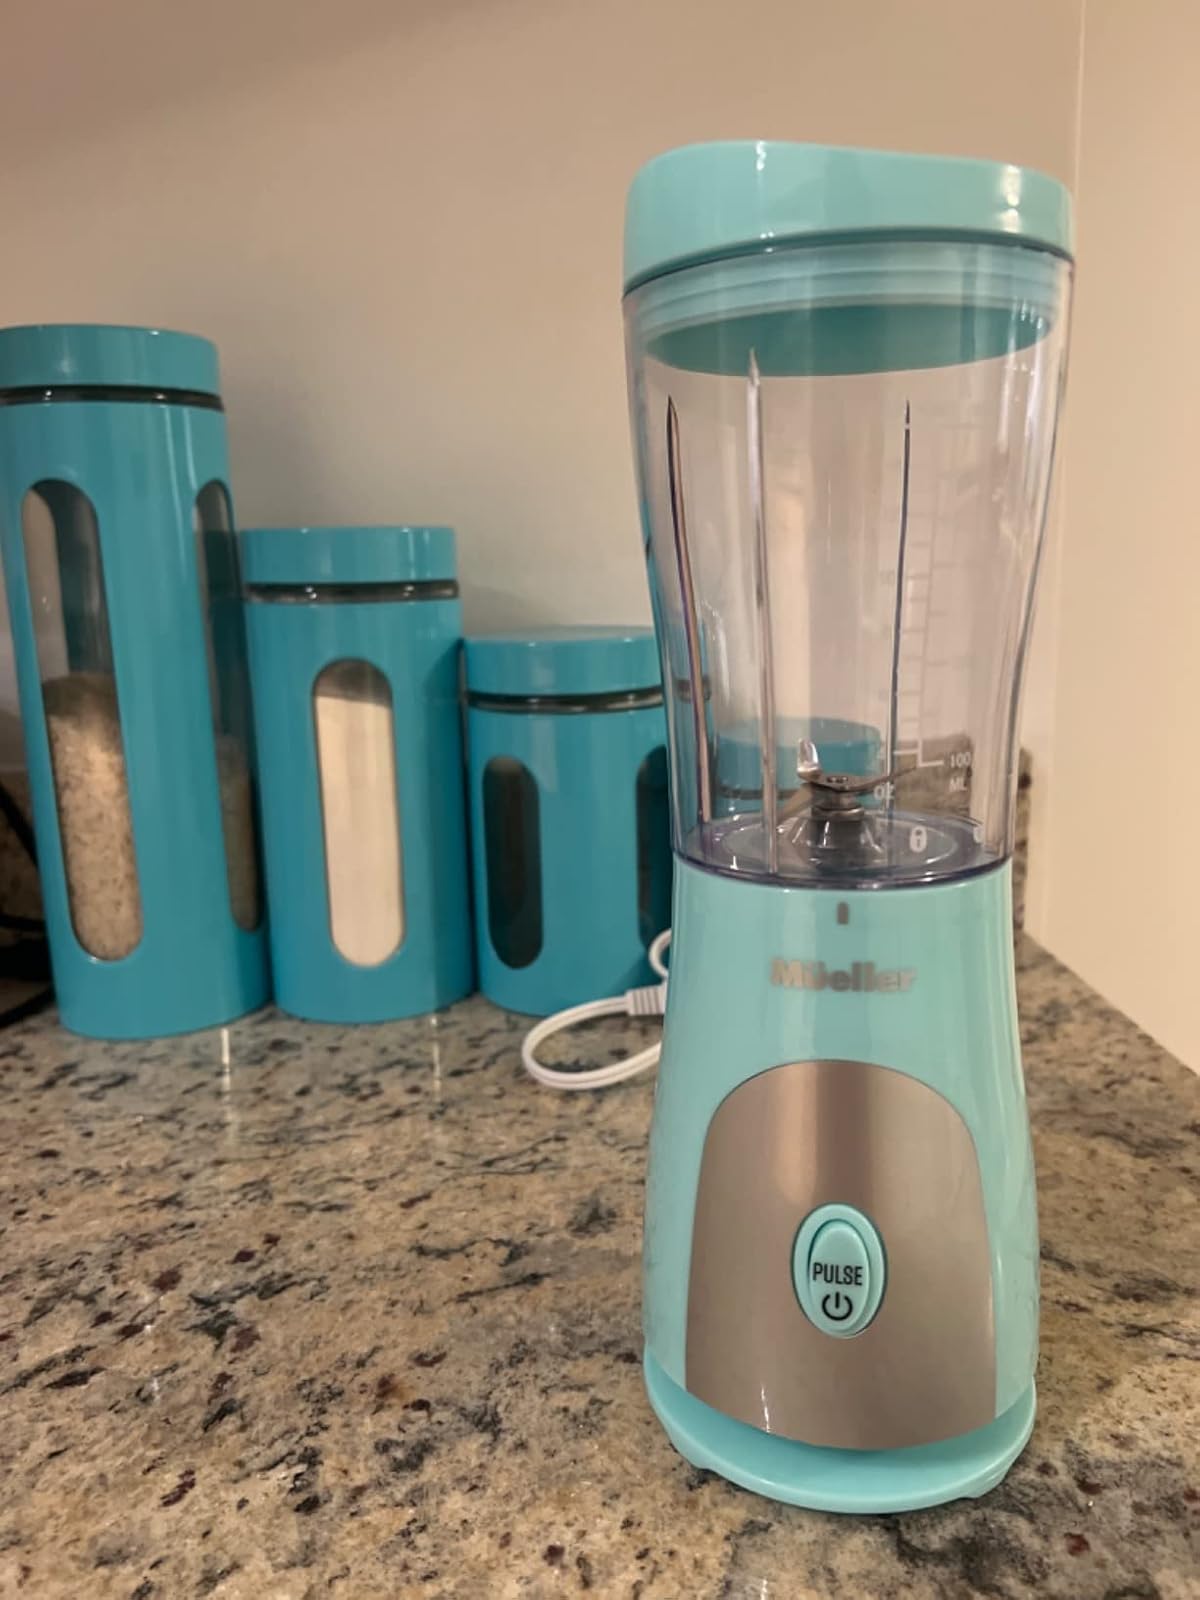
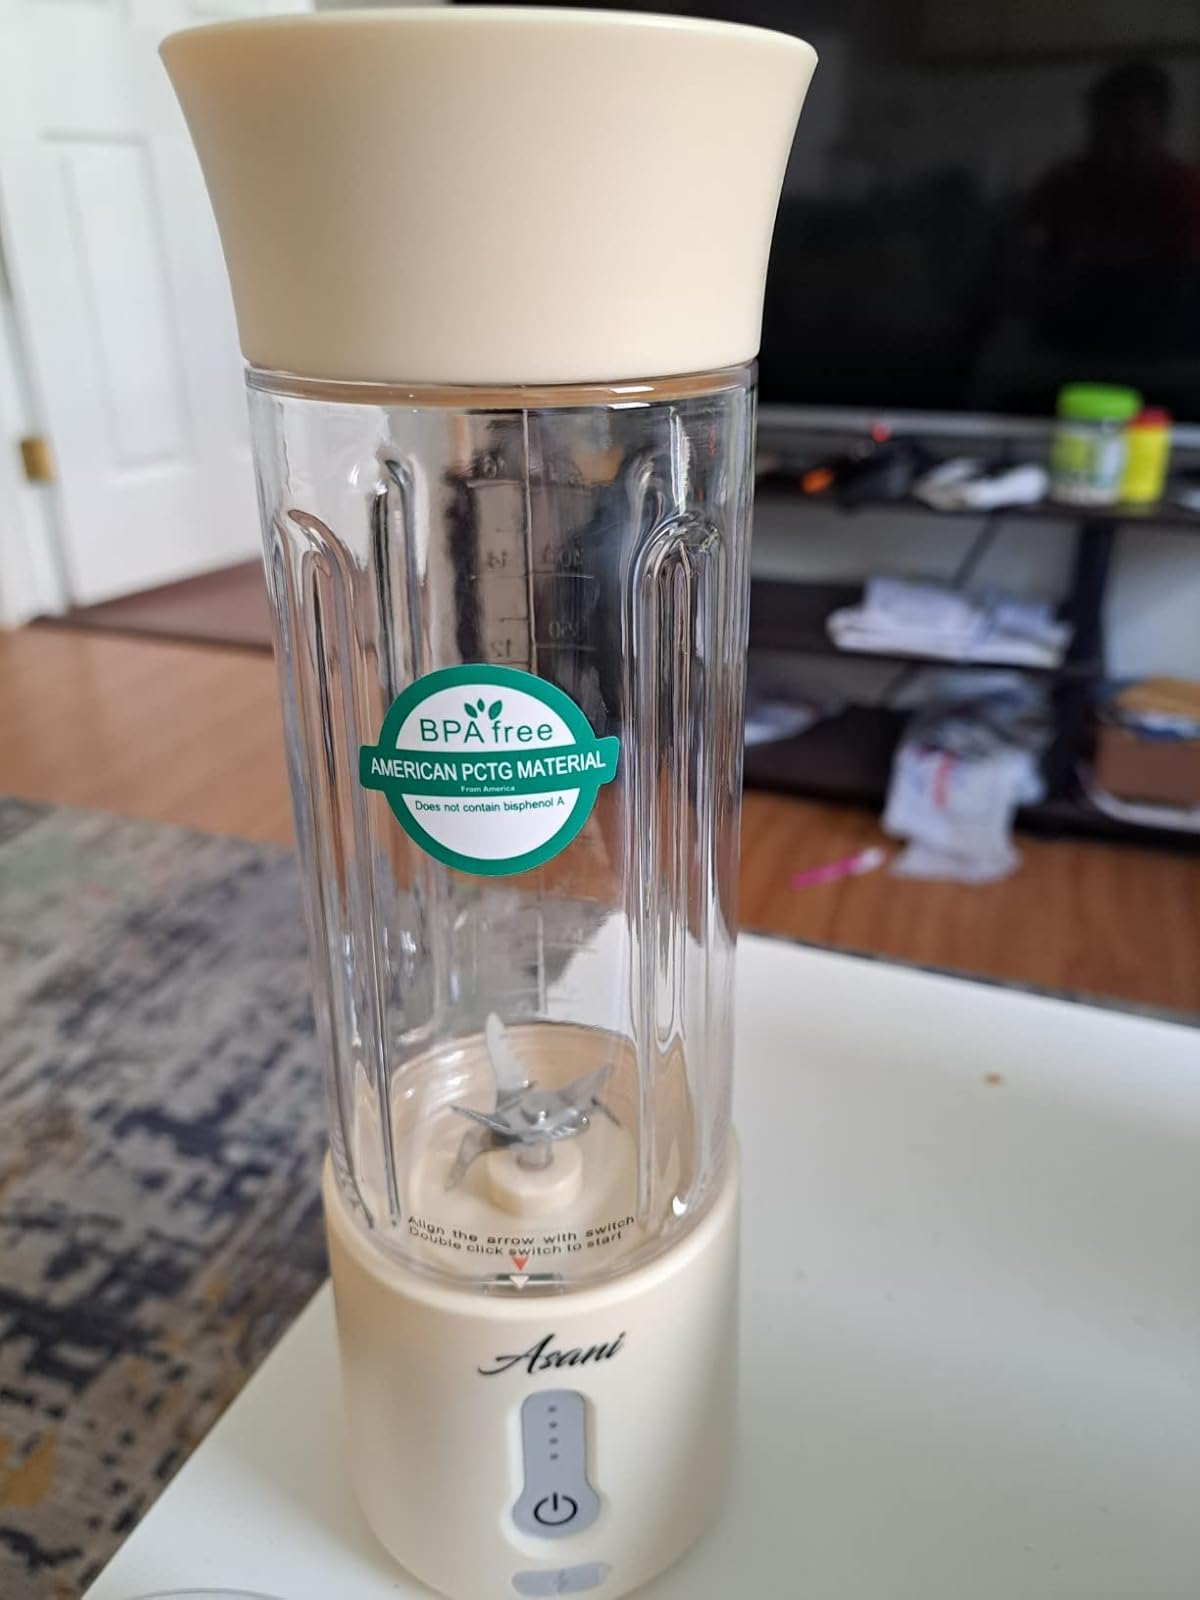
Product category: items_blender
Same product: no